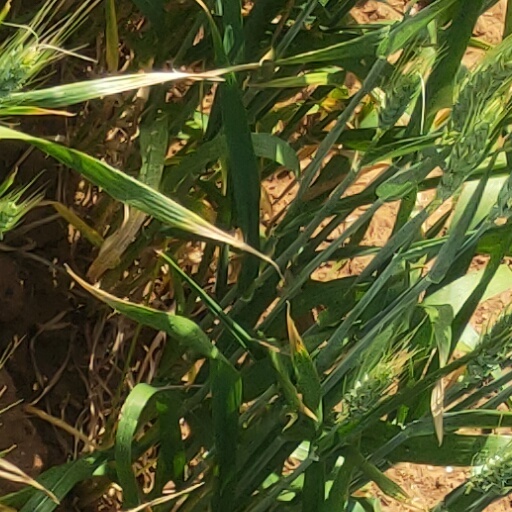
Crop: wheat